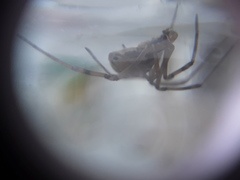
Species: Lactrodectus_hesperus